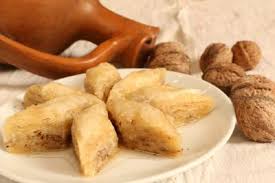
Yemek: baklava